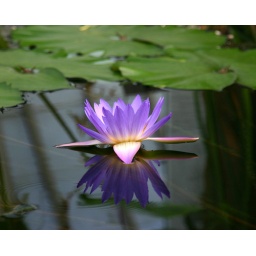
Taken in the Conservatory of Flowers in San Francisco. The light from the translucent glass walls and ceiling makes the flowers glow.